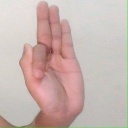
अक्षर: फ